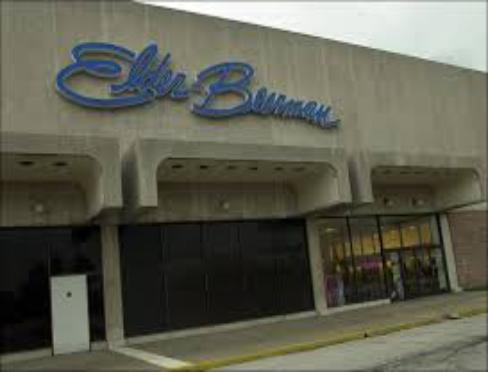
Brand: Elder-Beerman
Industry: Clothes